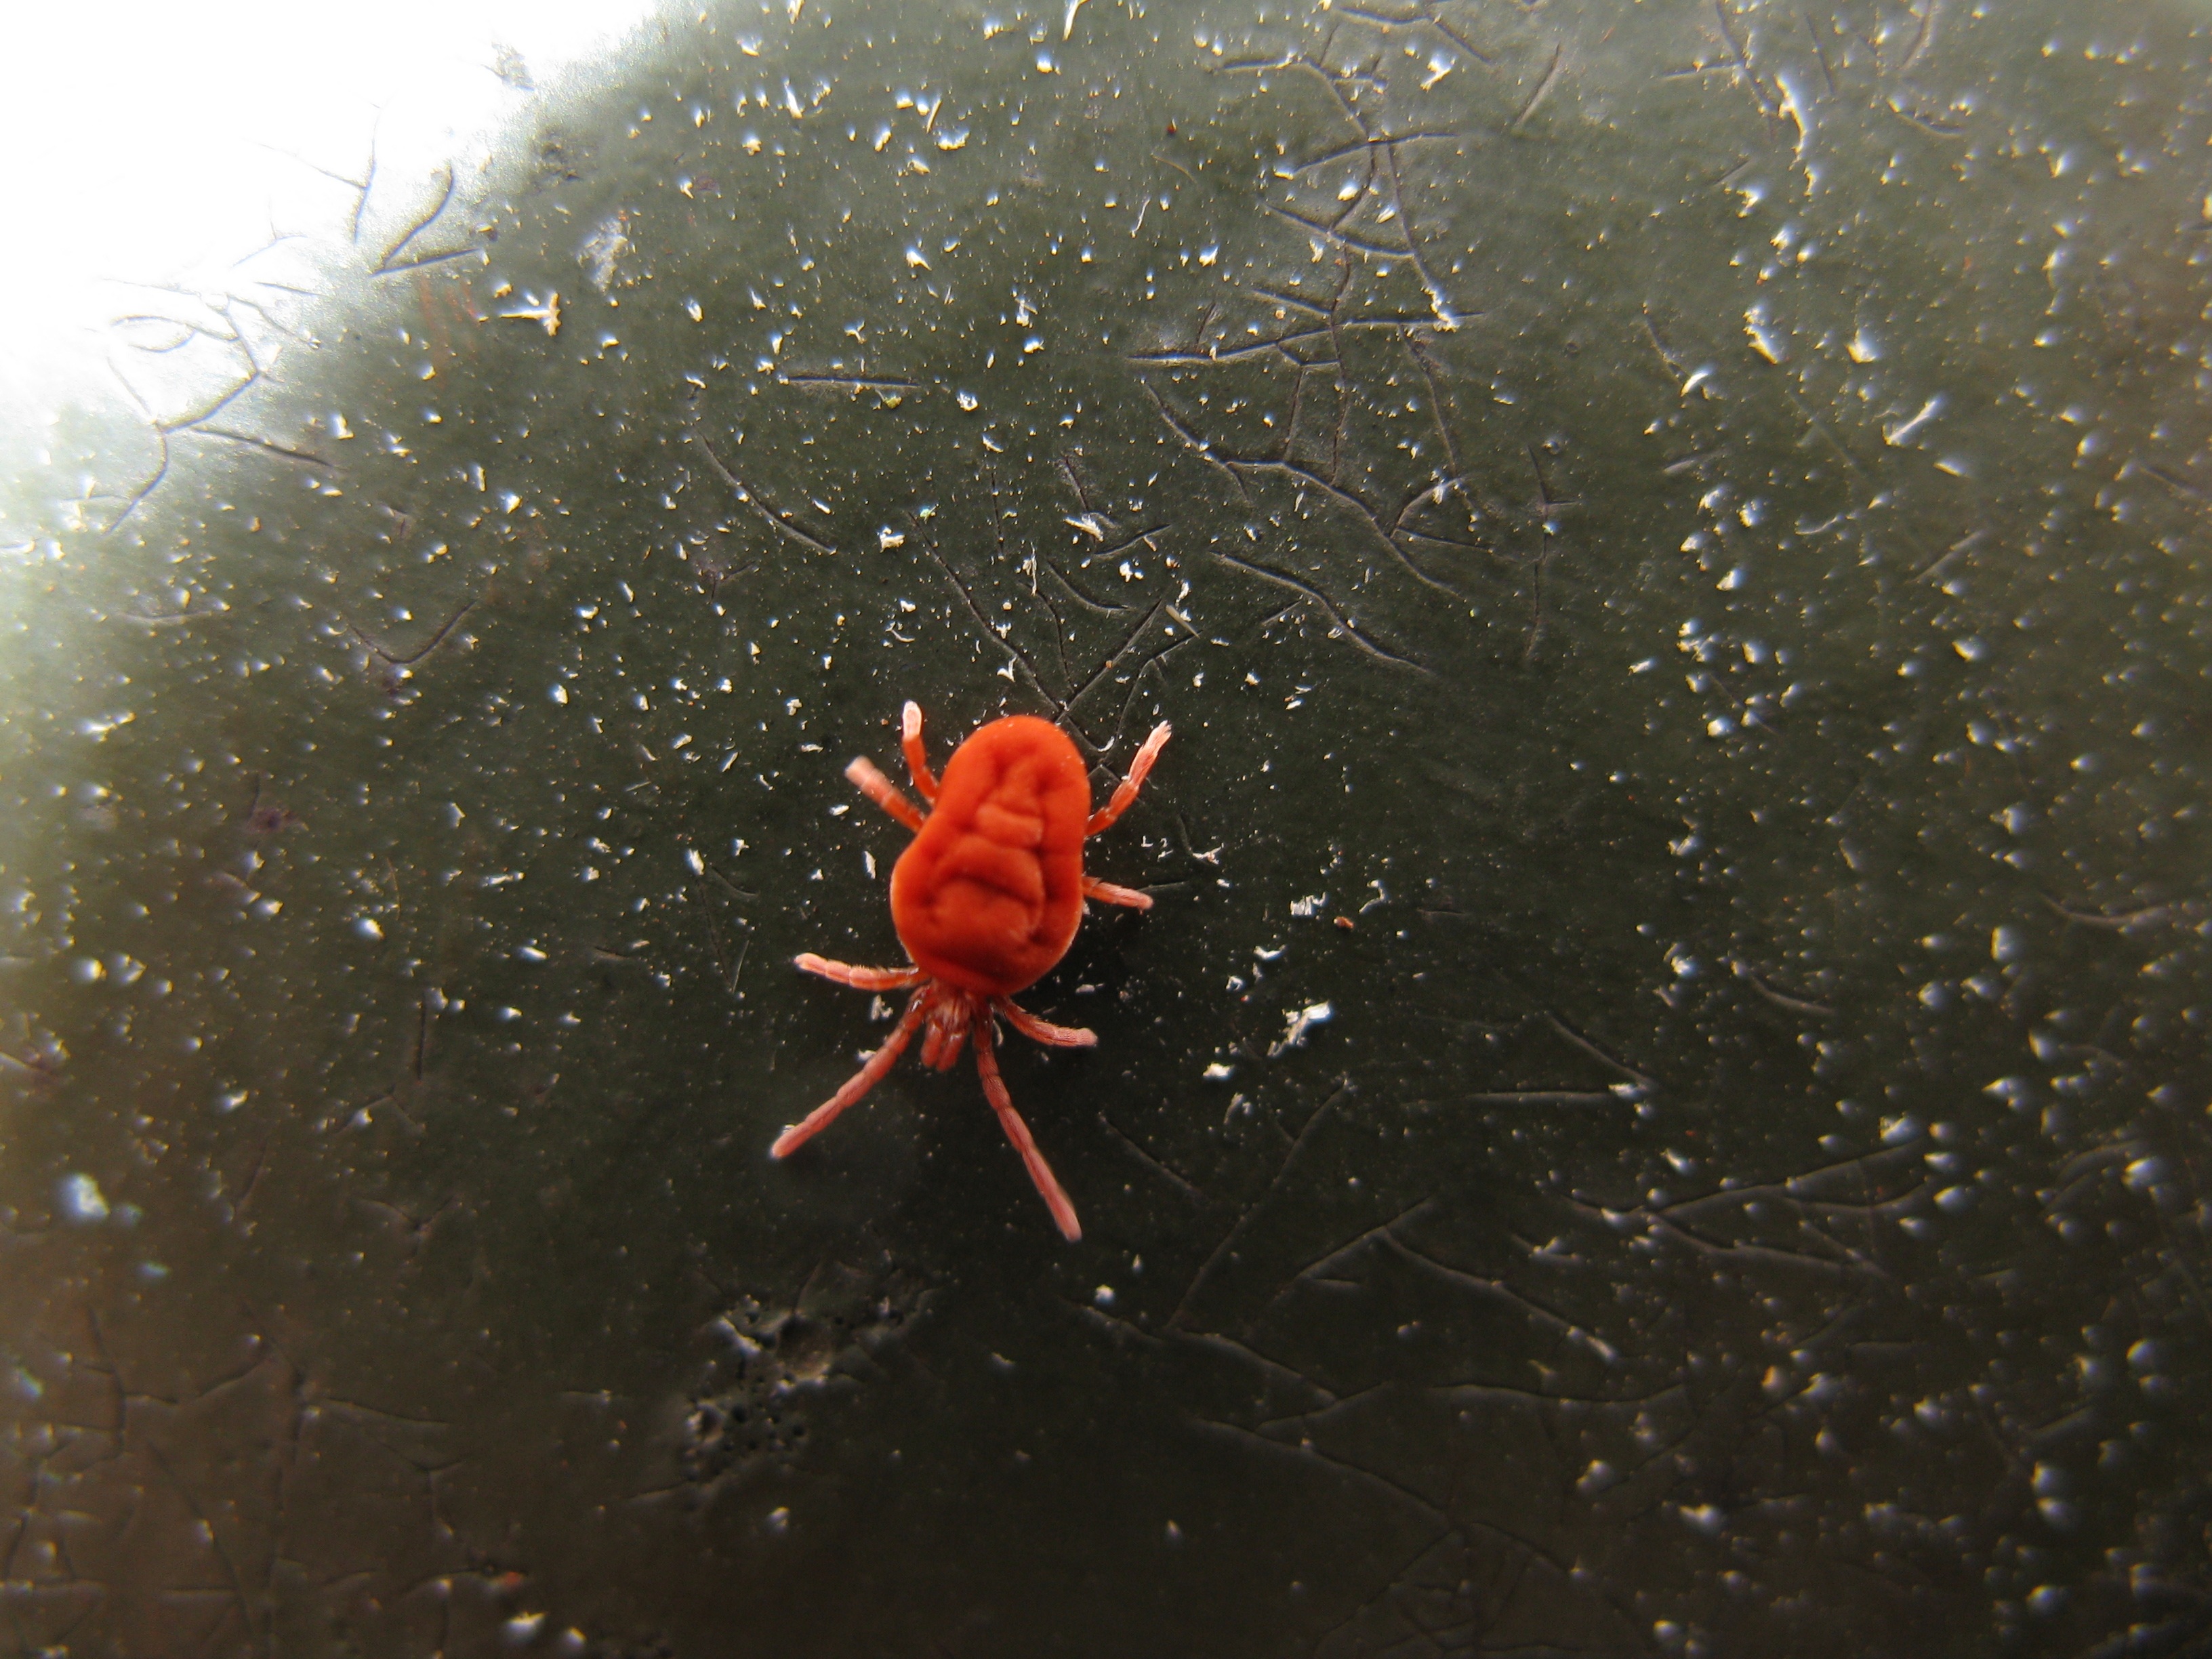
photography, leaf, flower, red, insect, macro, small, close, fauna, invertebrate, spider web, close up, spider, animals, lurking, arachnid, animal world, mite, macro photography, arthropod, krabbeltier, red velvet mite, trombidium holosericeum